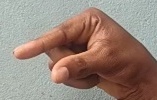
ASL sign: Q